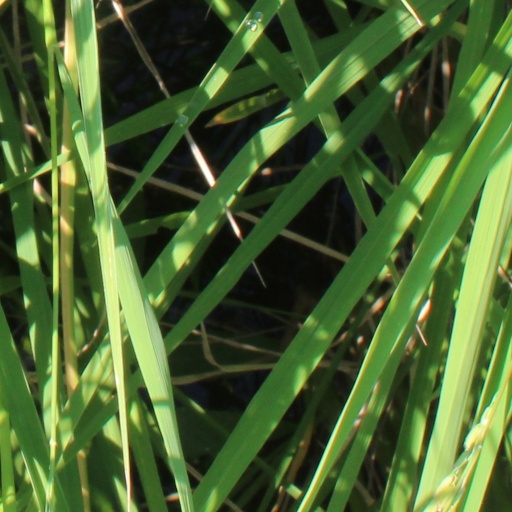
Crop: rice